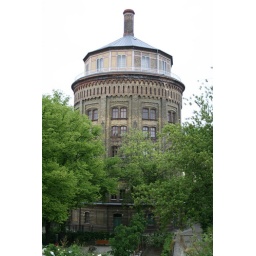
Apartments in an old water tower